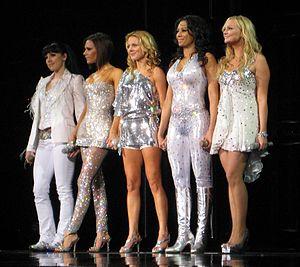
Spice Girls est un groupe de pop anglais formé en 1994 à Londres. Ce girl group est composé à l'origine de cinq chanteuses et danseuses : Victoria Beckham, Melanie Chisholm, Melanie Brown, Geri Halliwell et Emma Bunton.
Le girls band anglais Spice Girls a sorti 3 albums studios, 1 compilation, 11 singles et 18 clip. Formé en 1994, le groupe était composé de 5 chanteuses : Geri Halliwell, Emma Bunton, Melanie Brown, Melanie Chisholm et Victoria Beckham.